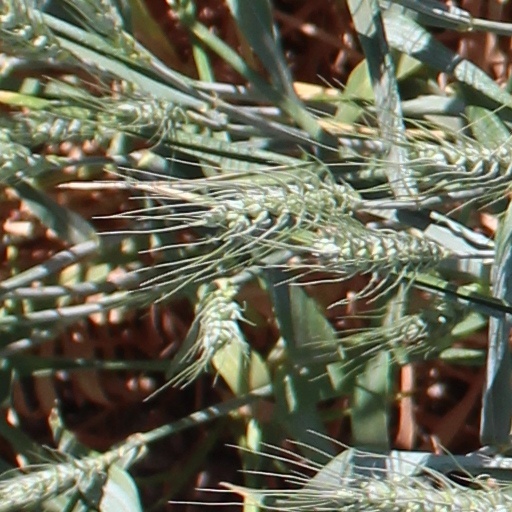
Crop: wheat